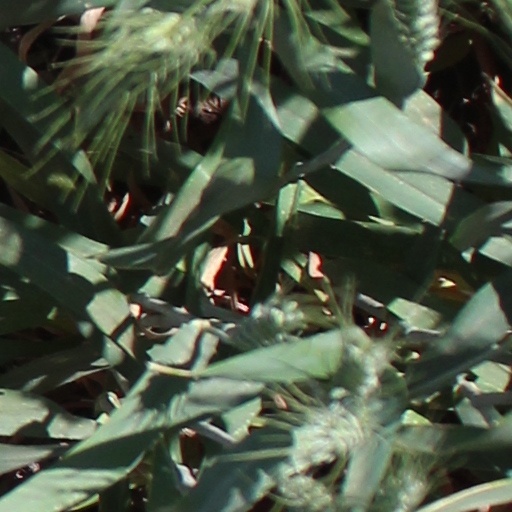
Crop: wheat